Furzebrook Railway

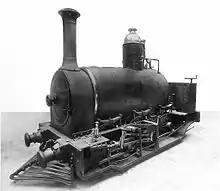
An undated picture of "Secundus"

The line's engine shed at Ridge still exists, and is a listed building. The route of the line from Ridge to Furzebrook can be traced on the ground and on maps. As noted above, the steam locomotive "Secundus" has survived.